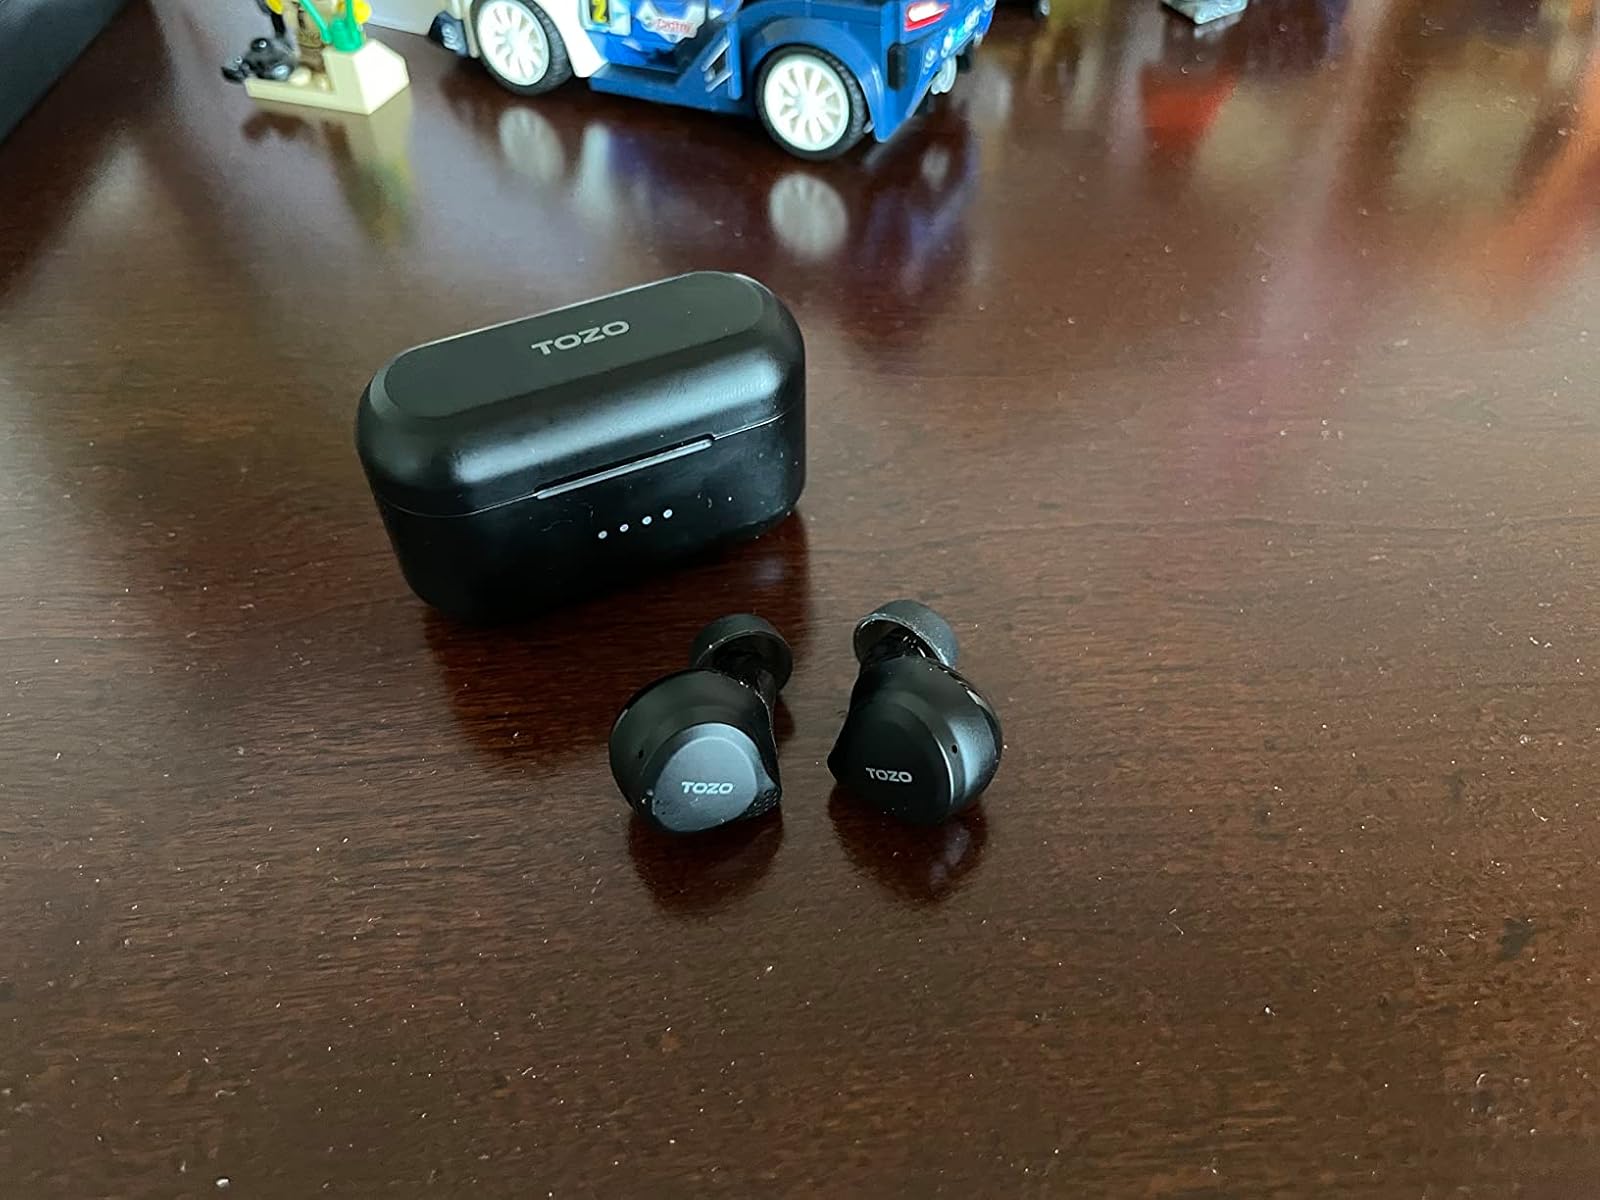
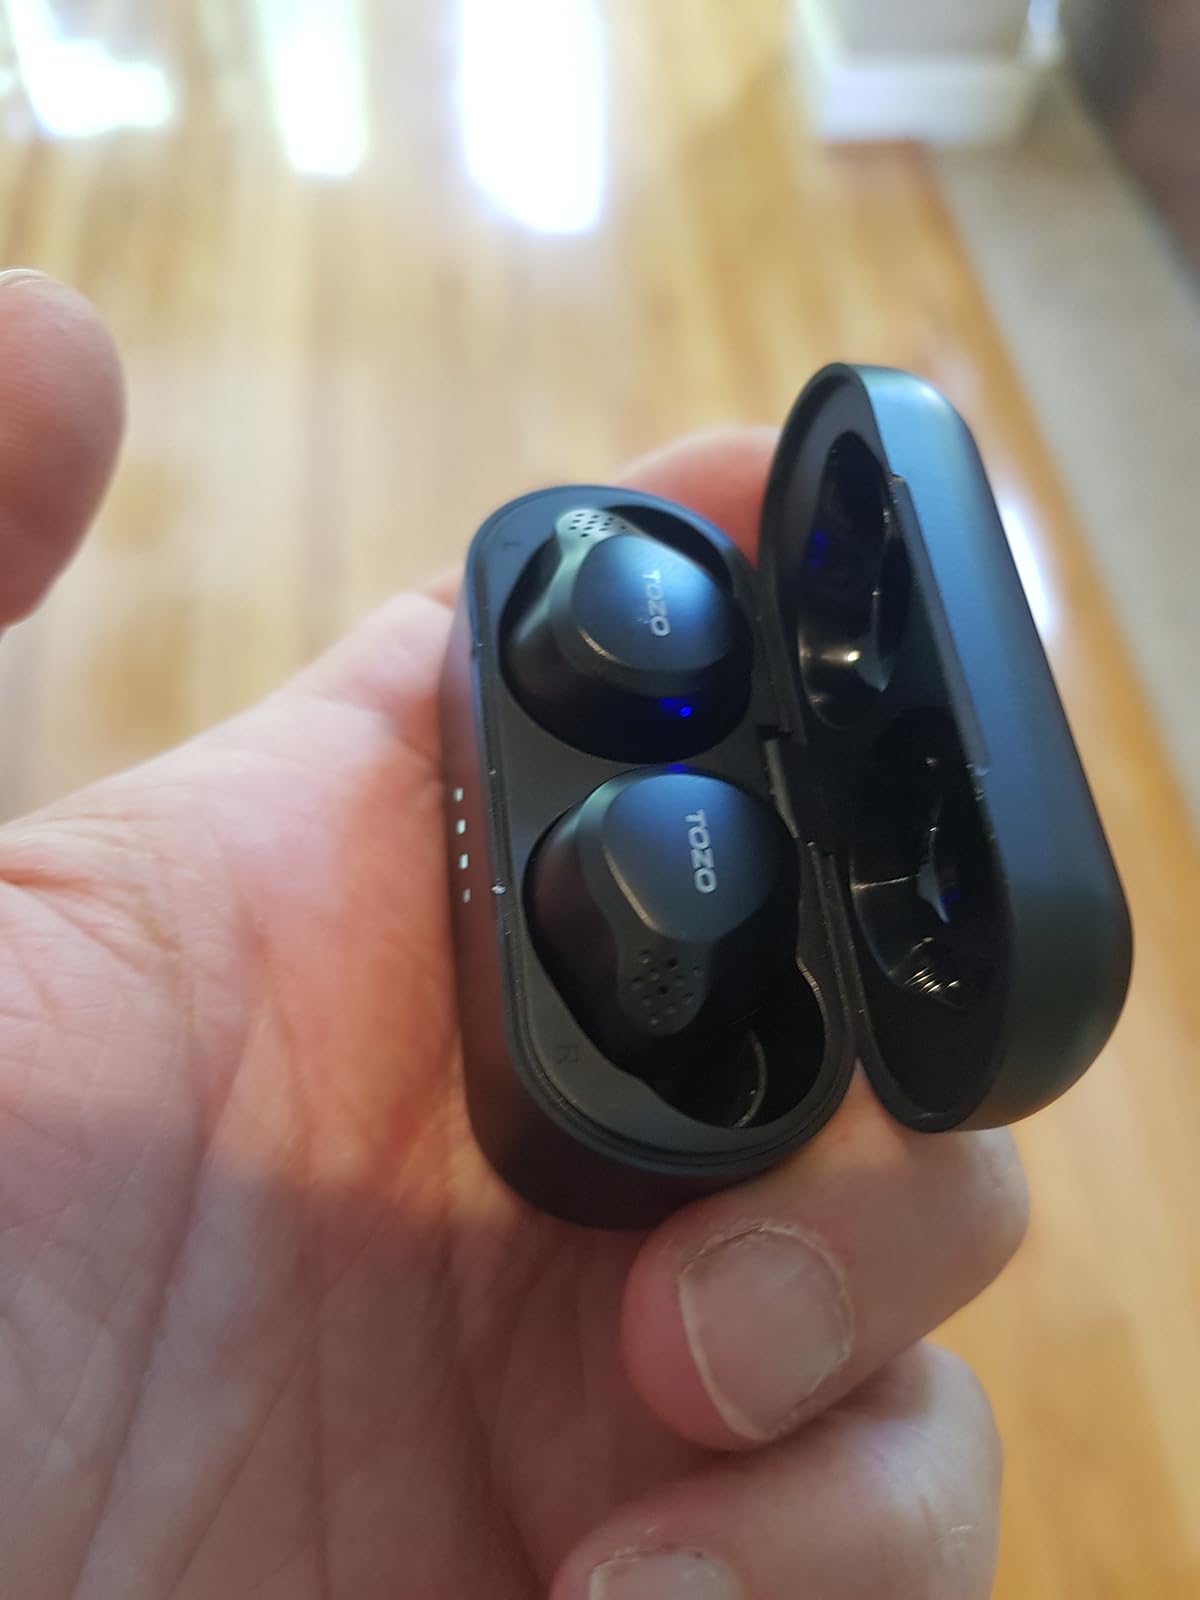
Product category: earbuds
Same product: yes